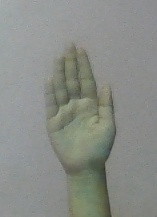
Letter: seen